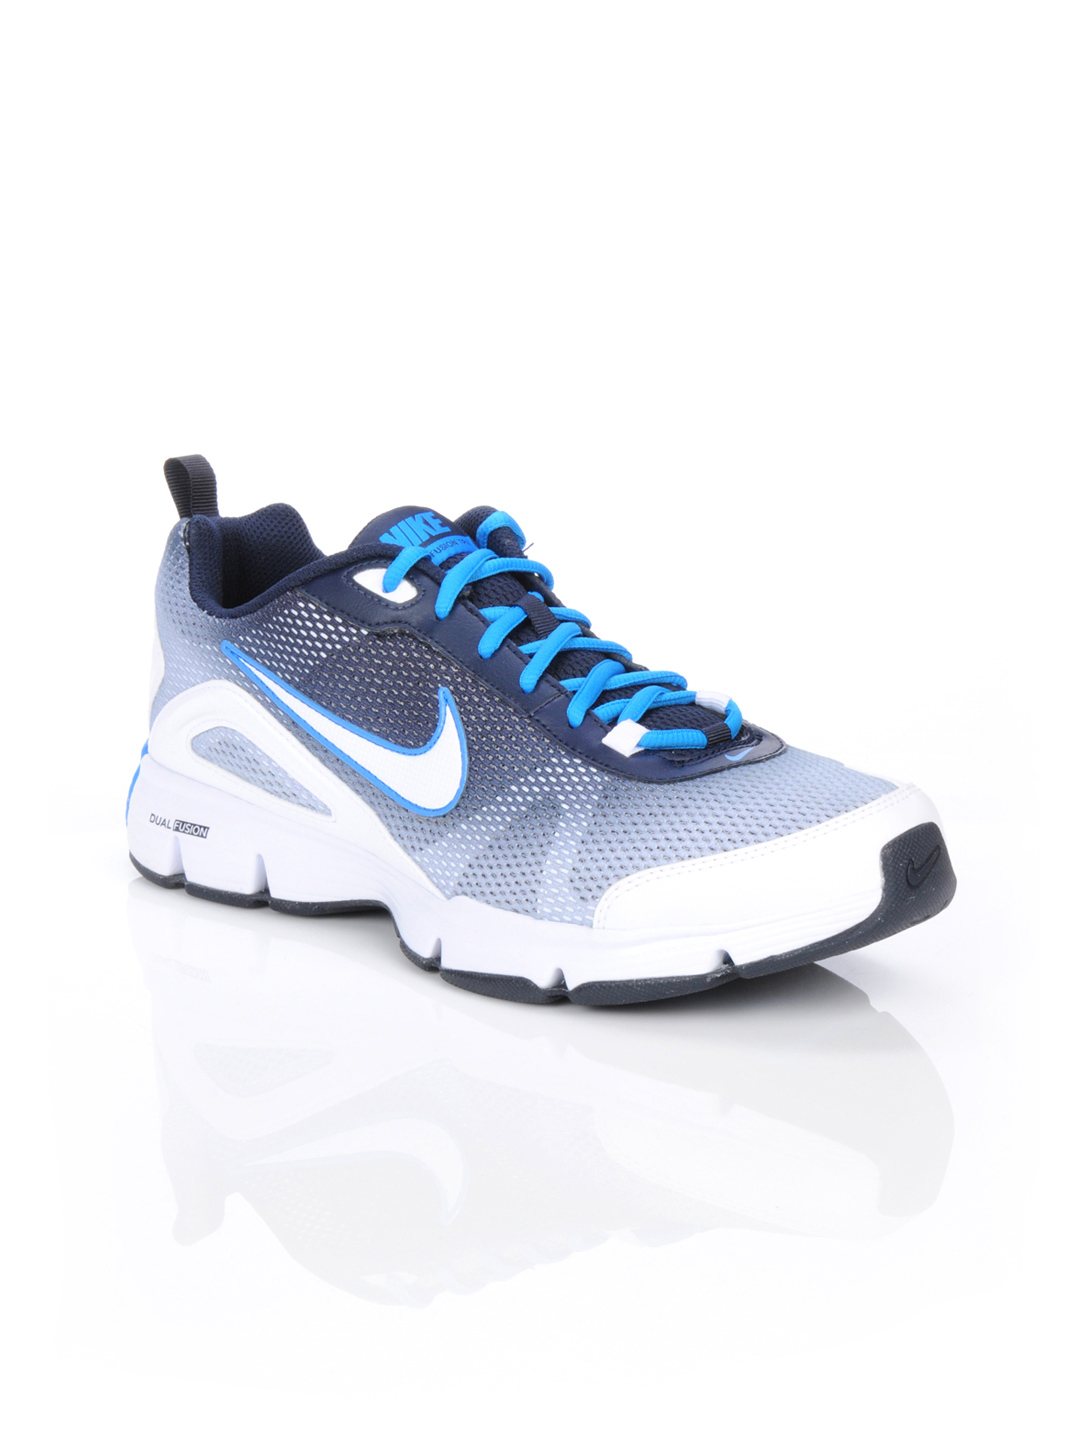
Nike Men Dual Fusion TR II Navy Blue Sports Shoes
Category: Footwear / Shoes / Sports Shoes
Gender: Men
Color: Navy Blue
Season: Summer 2012
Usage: Sports